Locky

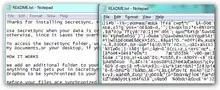
Encrypted File

The most commonly reported mechanism of infection involves receiving an email with a Microsoft Word document attachment that contains the code. The document is gibberish, and prompts the user to enable macros to view the document. Enabling macros and opening the document launch the Locky virus.